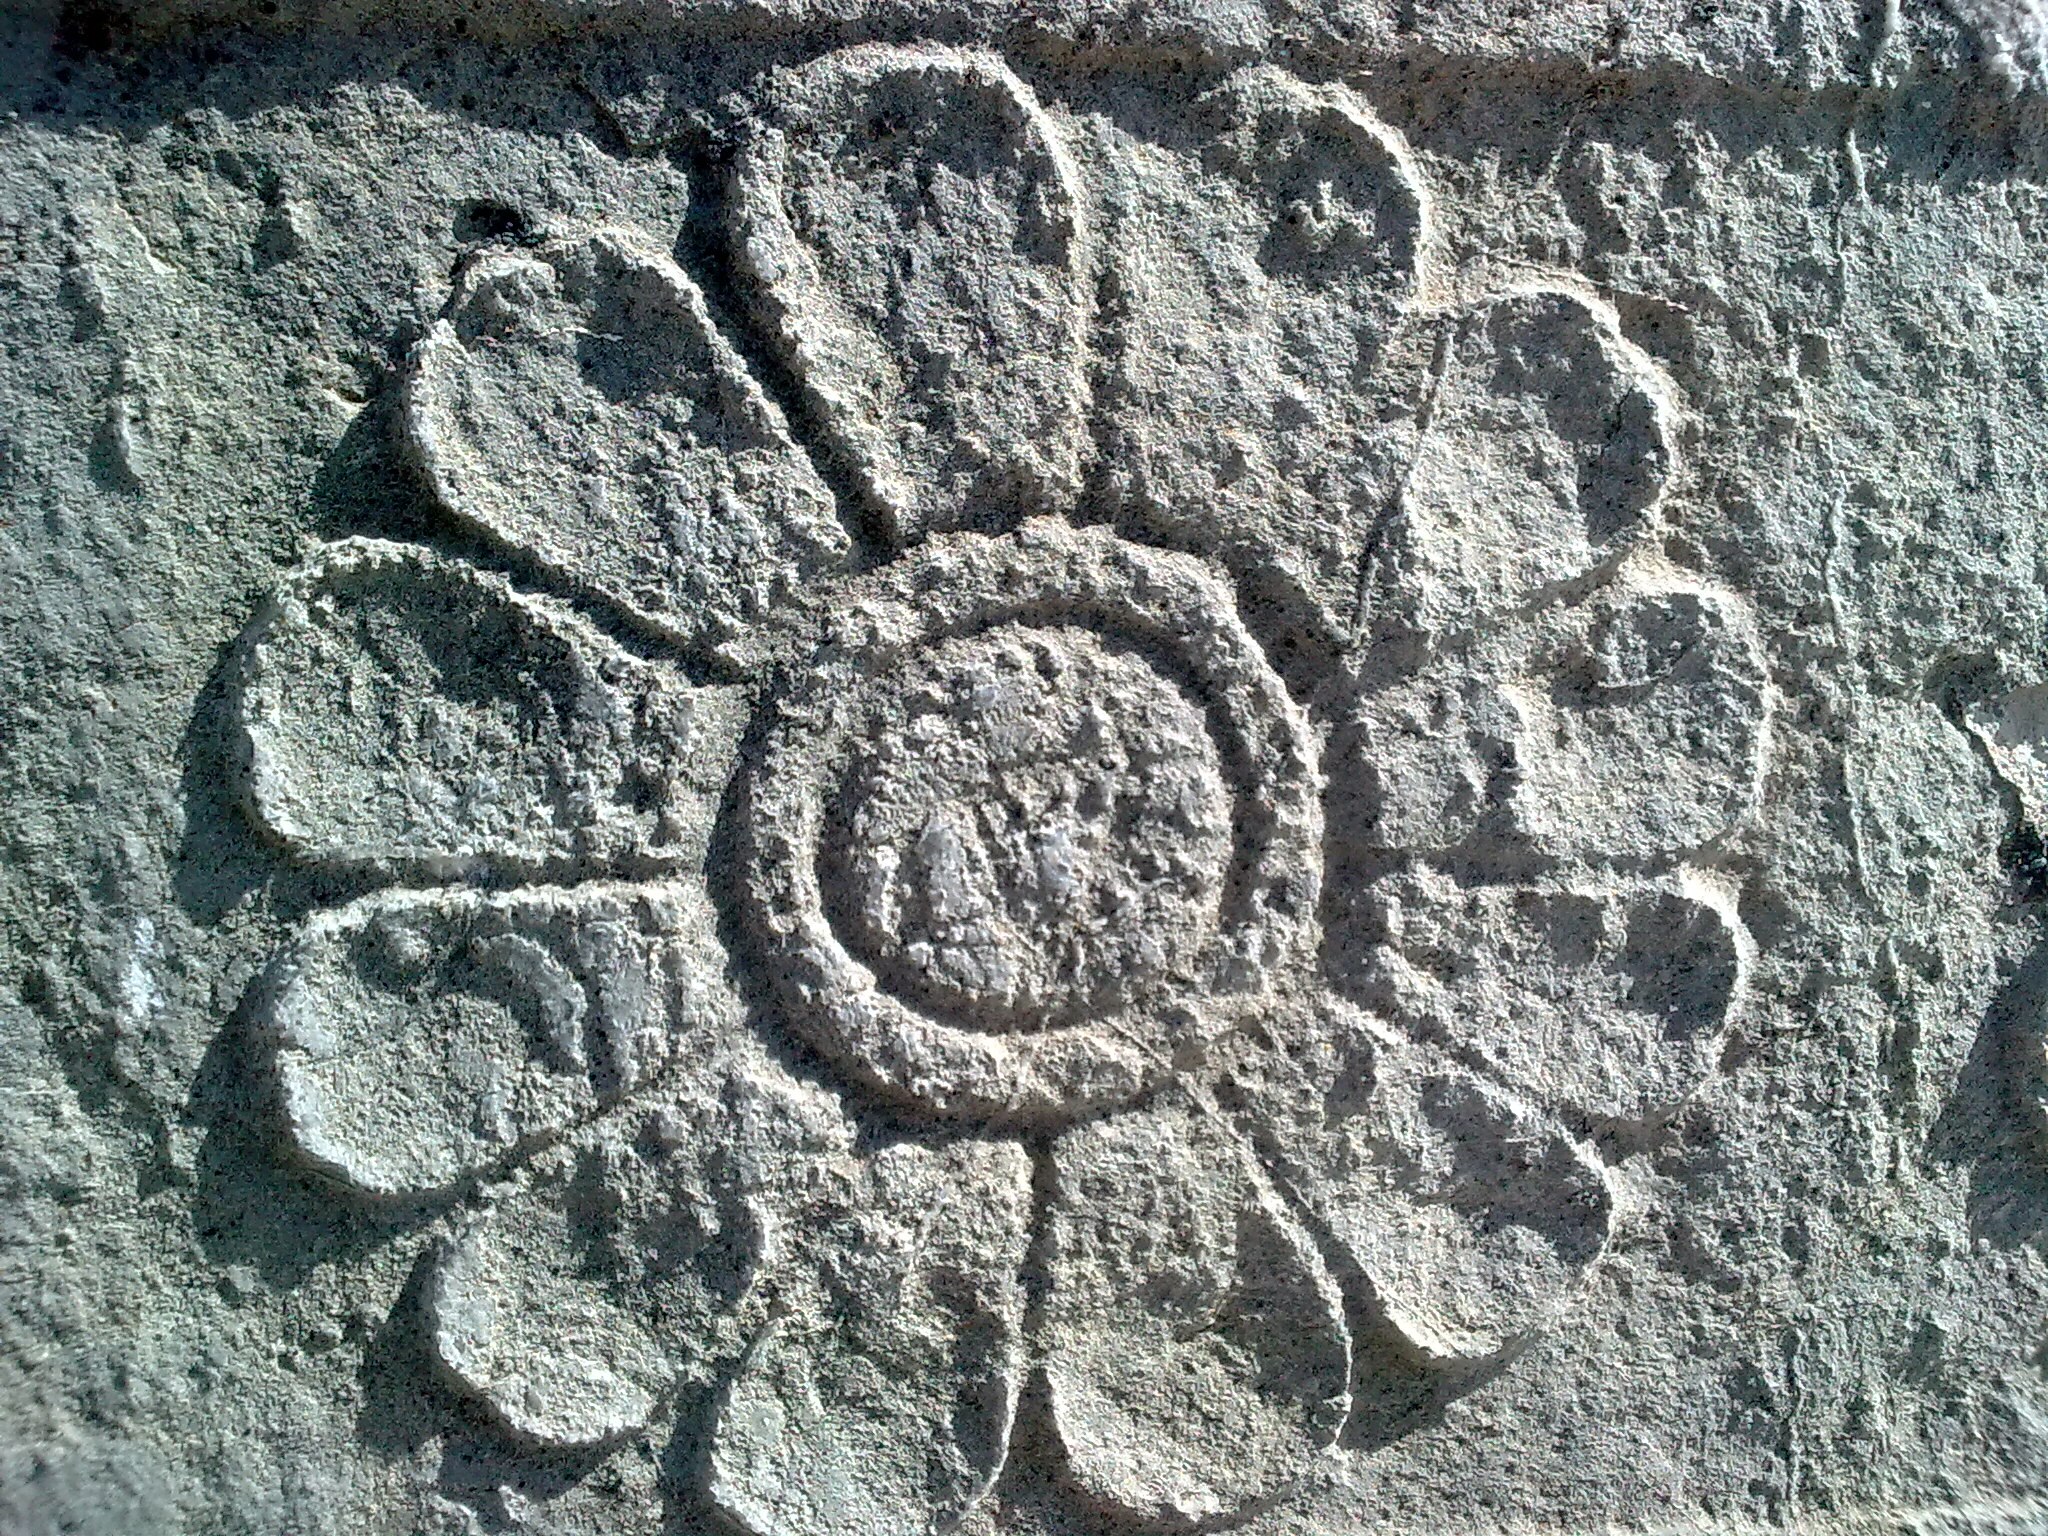
Title: Perspolis 05
Date: 2010-08-10 16:50:55
Categories: Self-published work, Images from Wiki Loves Monuments 2017, Cultural heritage monuments in Iran with known IDs, Uploaded via Campaign:wlm-ir, Images from Wiki Loves Monuments 2017 in Iran, Images from Wiki Loves Monuments in Marvdasht, Reliefs of lotus flowers in Persepolis